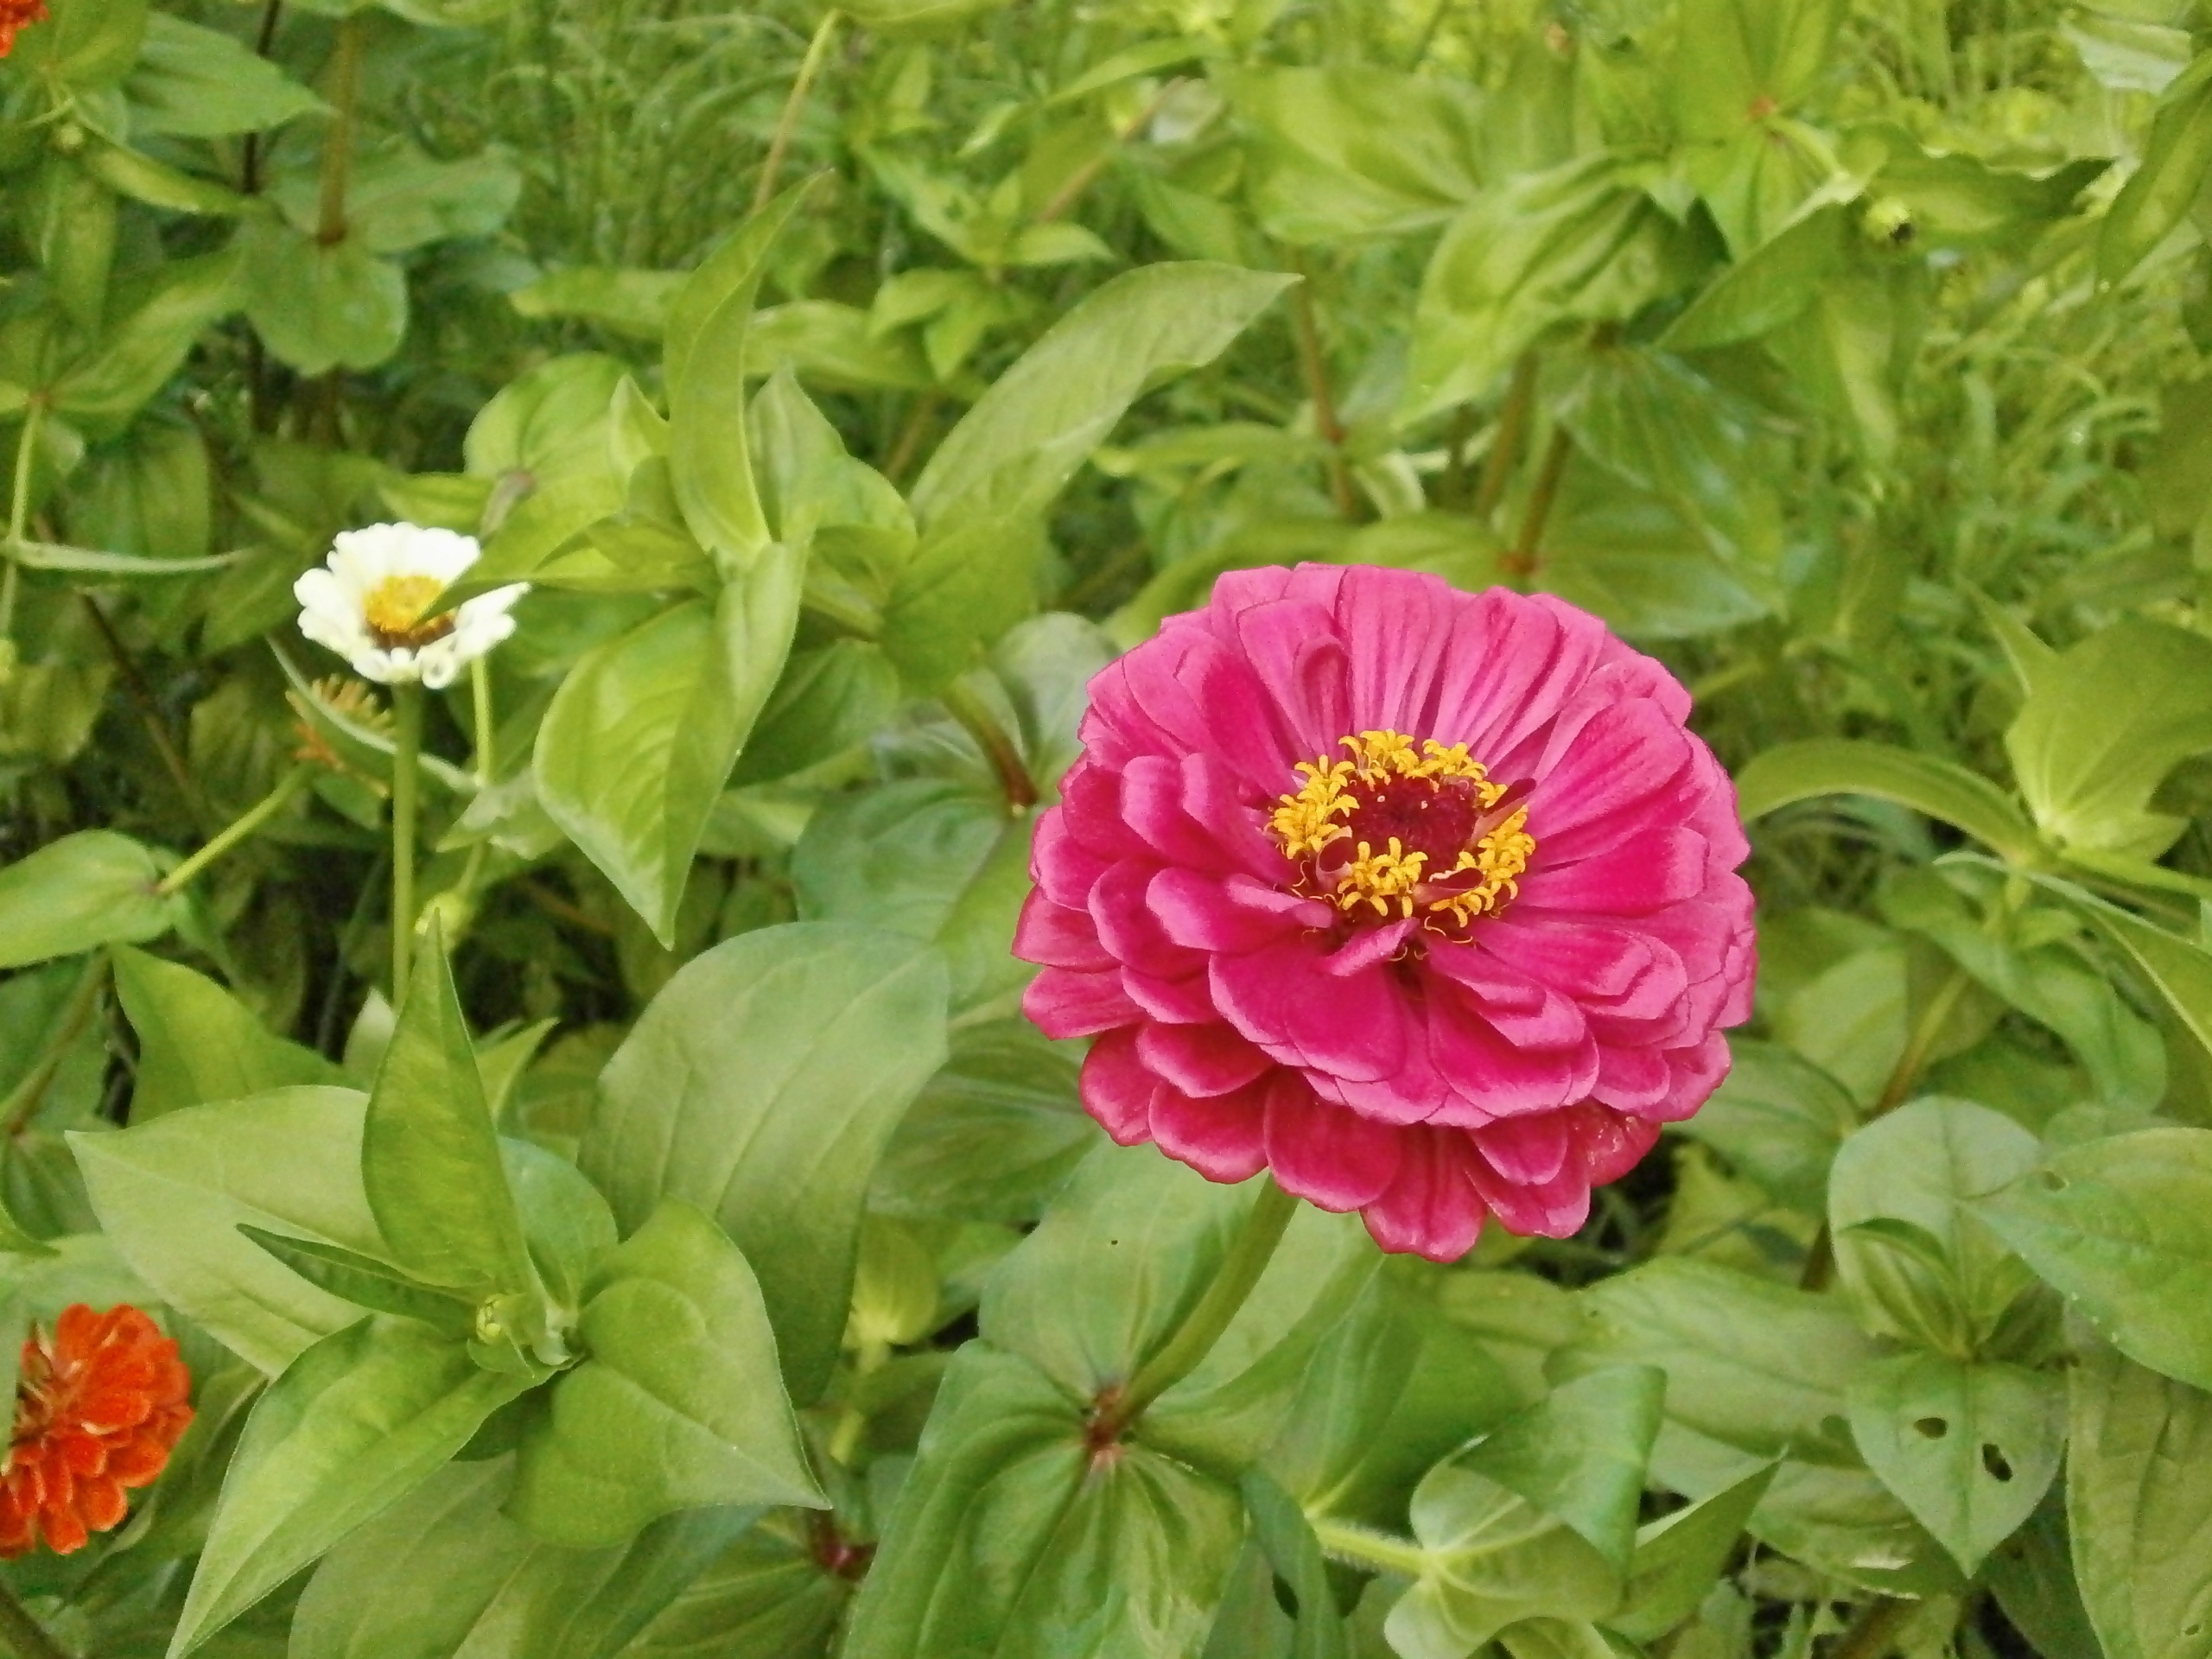
plant, flower, petal, peony, zinnia, pink flower, flowering plant, daisy family, zinnia elegans, annual plant, land plant